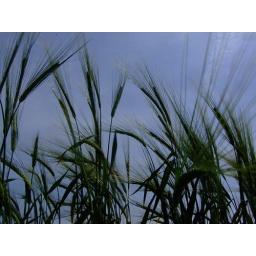
Green grass field in buckinghamshire uk